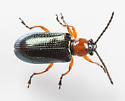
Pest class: cereal_leaf_beetle